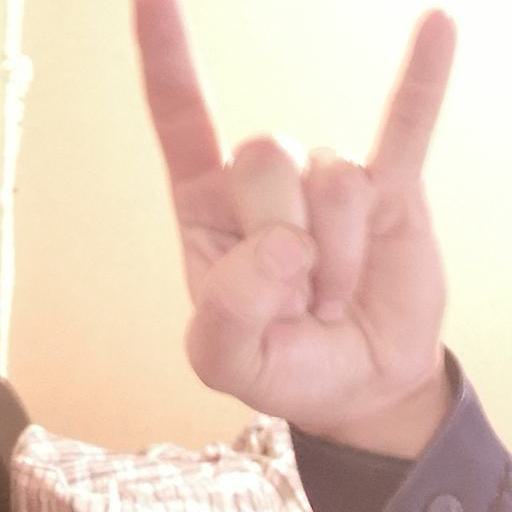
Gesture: rock